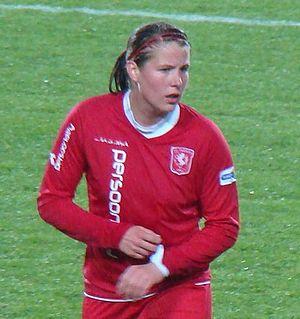
Lenie Onzia est une joueuse de football belge née le 30 mai 1989 à Borgerhout. Elle joue actuellement au AA Gand Ladies et coach-assistant de l'Équipe de Belgique U15.